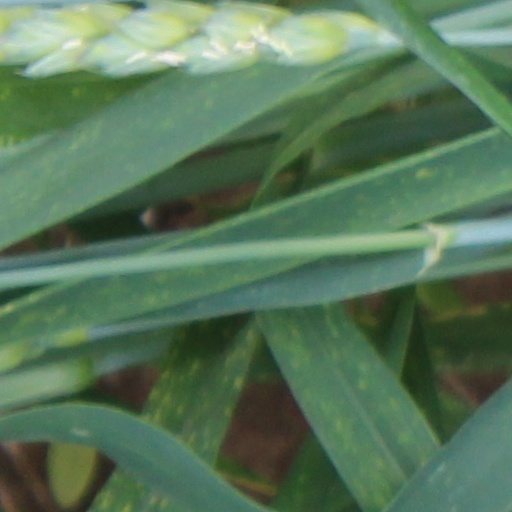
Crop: wheat